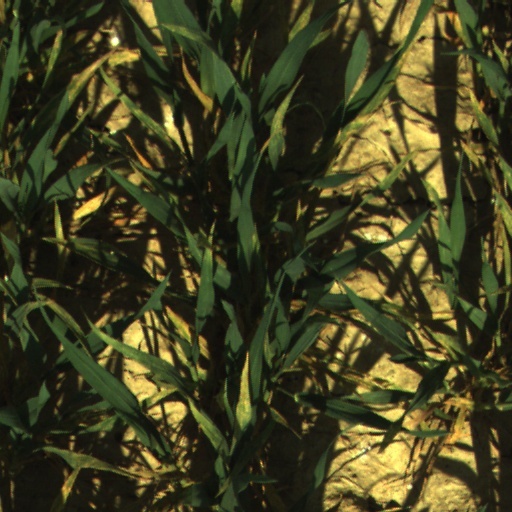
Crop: wheat